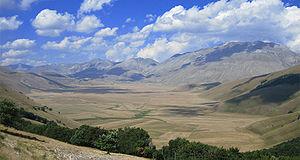
Plateaux de Castelluccio - Italie
Les plateaux de Castelluccio constituent le fond d'un ancien lac asséché des Apennins, situé à proximité de Castelluccio di Norcia, dans la province de Pérouse.